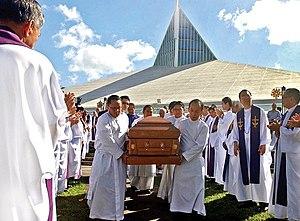
James Bertram Reuter, ne le 21 mai 1916 au New Jersey et décédé le 31 décembre 2012 à Parañaque, aux Philippines, est un prêtre jésuite américain, missionnaire et journaliste de radio et télévision aux Philippines. Passant plus de 70 ans de sa vie aux Philippines il y reçut de nombreuses distinctions.